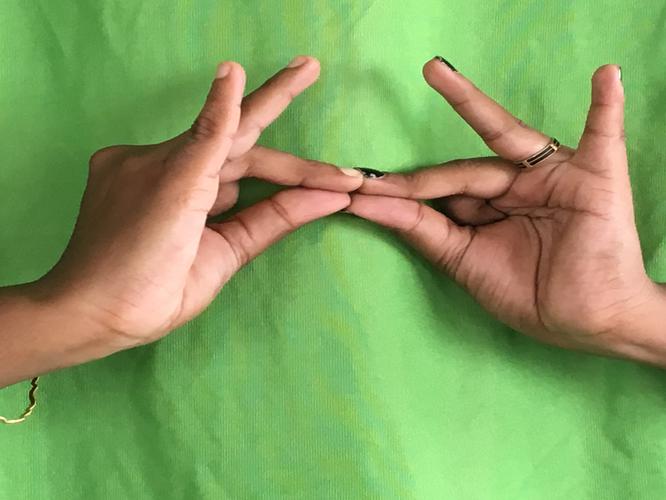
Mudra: Sakata
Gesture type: double_hand